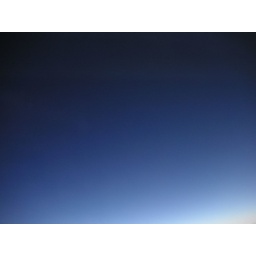
i just liked the blue in the sky on the plane home